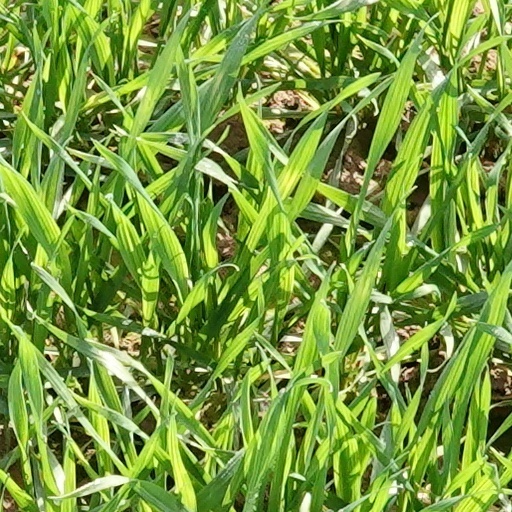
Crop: wheat